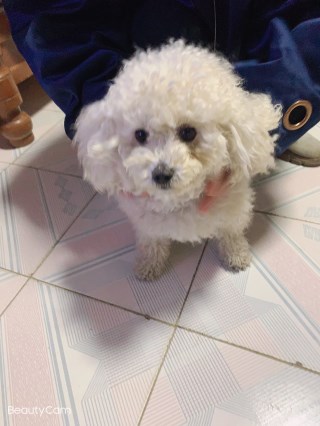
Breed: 3083-n000117-Bichon_Frise